Dudley North (politician, born 1684)

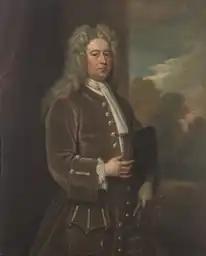
Dudley North of Glemham

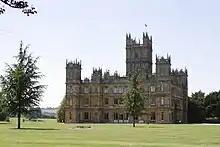
Highclere Castle, seat of the Herbert family, estate used in "Downton Abbey"

Dudley North (23 August 1684 – 1730) of Glemham Hall, Little Glemham, Suffolk was a British landowner and Tory politician who sat in the House of Commons from 1710 to 1730. He was a cousin of Lord North, the British prime minister who later lost the American War of Independence.